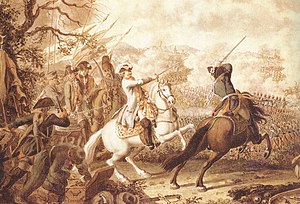
Russisk-osmanniske krig 1768-1774 / Kampene
slaget ved Kagul
Den russisk-osmanniske krig var en krig mellem Det russiske kejserrige og Det osmanniske rige i perioden 1768–1774, som endte med, at Rusland sikrede sig indflydelse over det sydlige Ukraine, det nordlige Kaukasus og Krim. Således blev denne krig en del af den russiske ekspansion i 1700-tallet og 1800-tallet syd på og øst over.